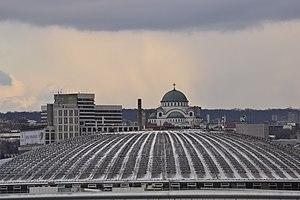
Le Hall 1 de la Foire de Belgrade est situé à Belgrade, la capitale de la Serbie, dans la municipalité urbaine de Savski venac. Construit entre 1954 et 1957, il fait partie de l'ensemble de la Foire de Belgrade. Il est inscrit sur la liste des monuments culturels protégés de la République de Serbie sur la liste des biens culturels de la ville de Belgrade.
Cet article recense les monuments culturels du district de la Ville de Belgrade en Serbie.
Les monuments culturels protégés constituent une catégorie de monuments de Serbie inscrits sur une liste de monuments bénéficiant de la protection de l'État. Il s'agit d'une troisième catégorie de monuments protégés classés, par leur importance, après les monuments culturels d'importance exceptionnelle et les monuments culturels de grande importance.